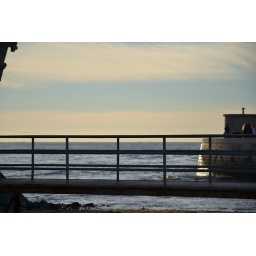
walking over the river